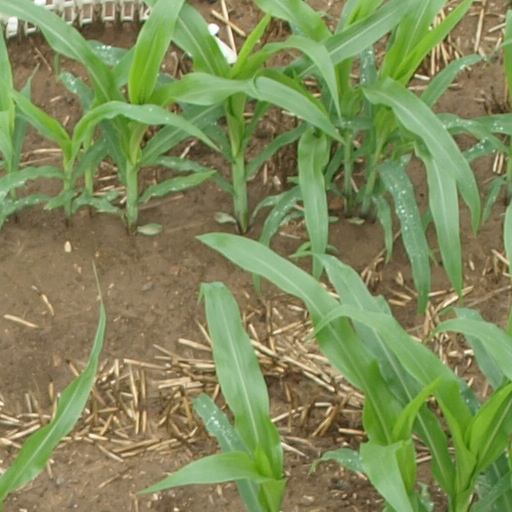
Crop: maize; corn